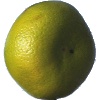
Label: pomelo_sweetie